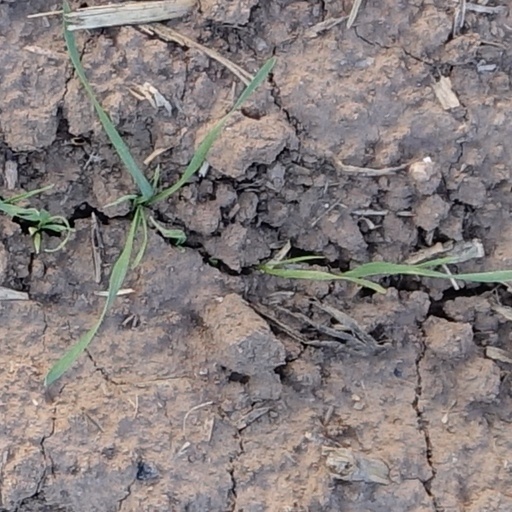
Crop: wheat